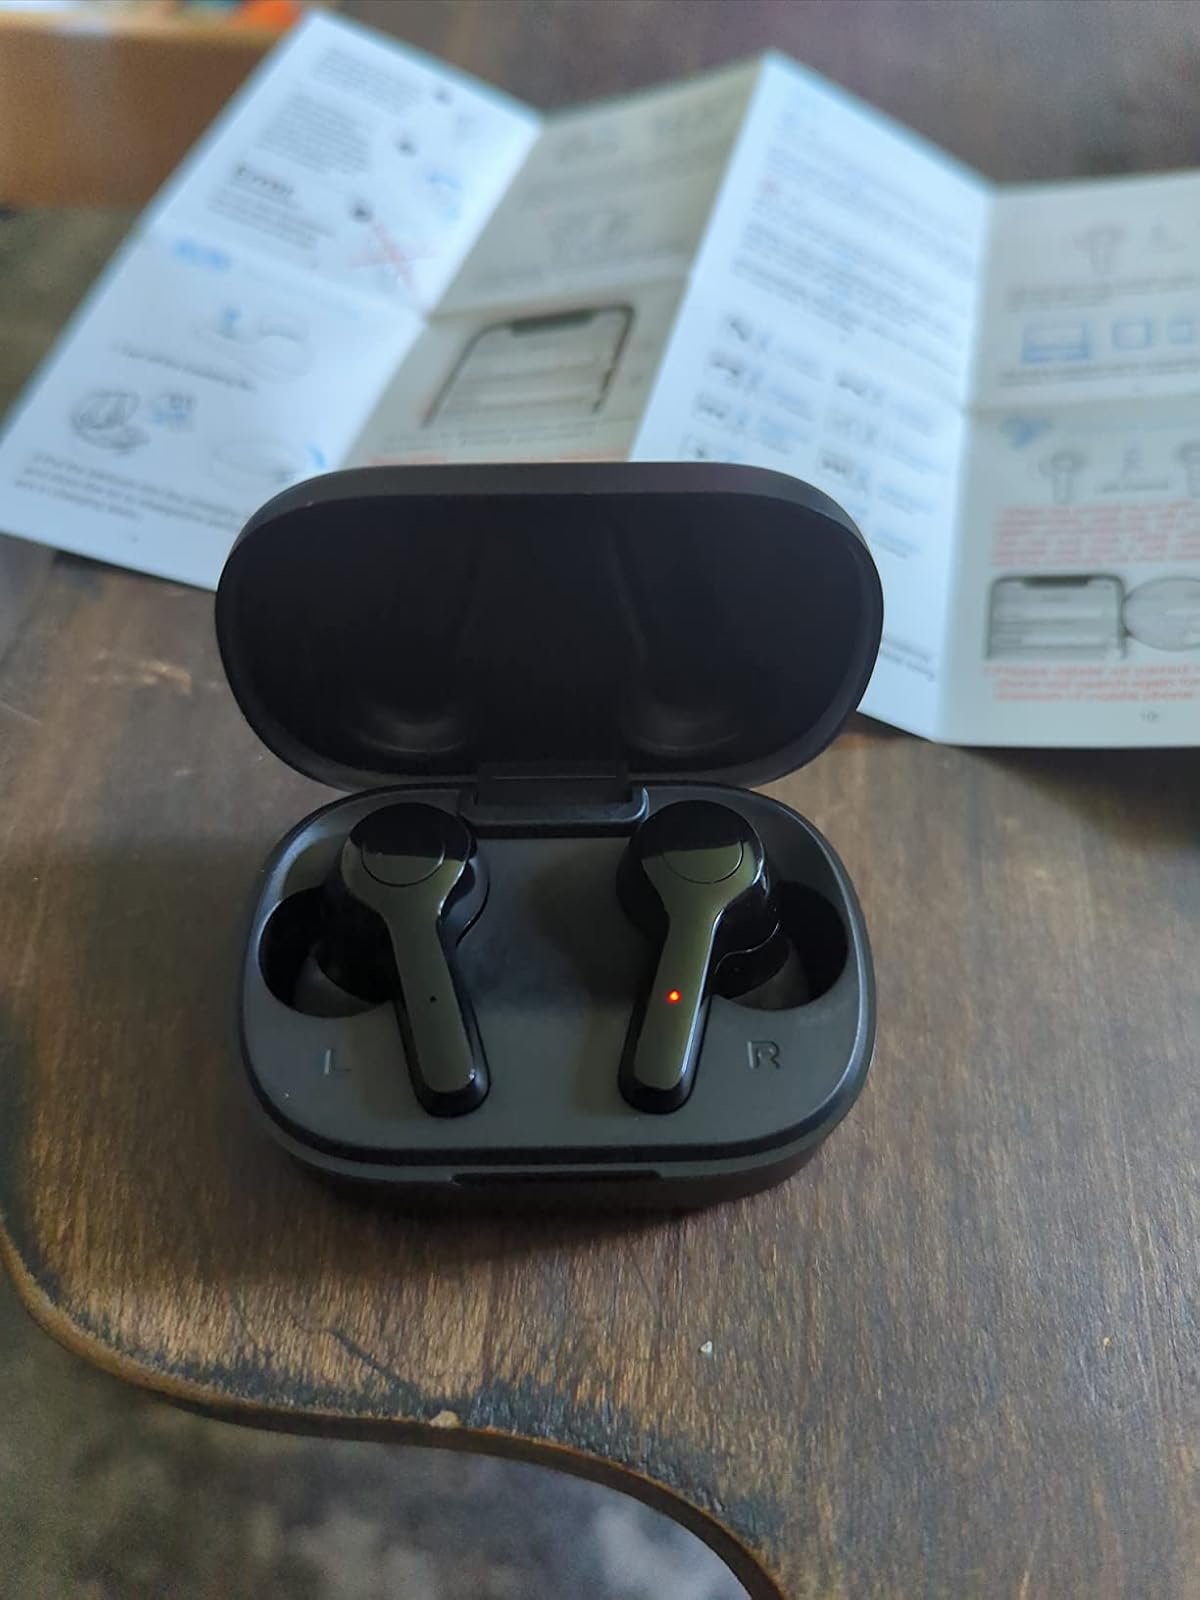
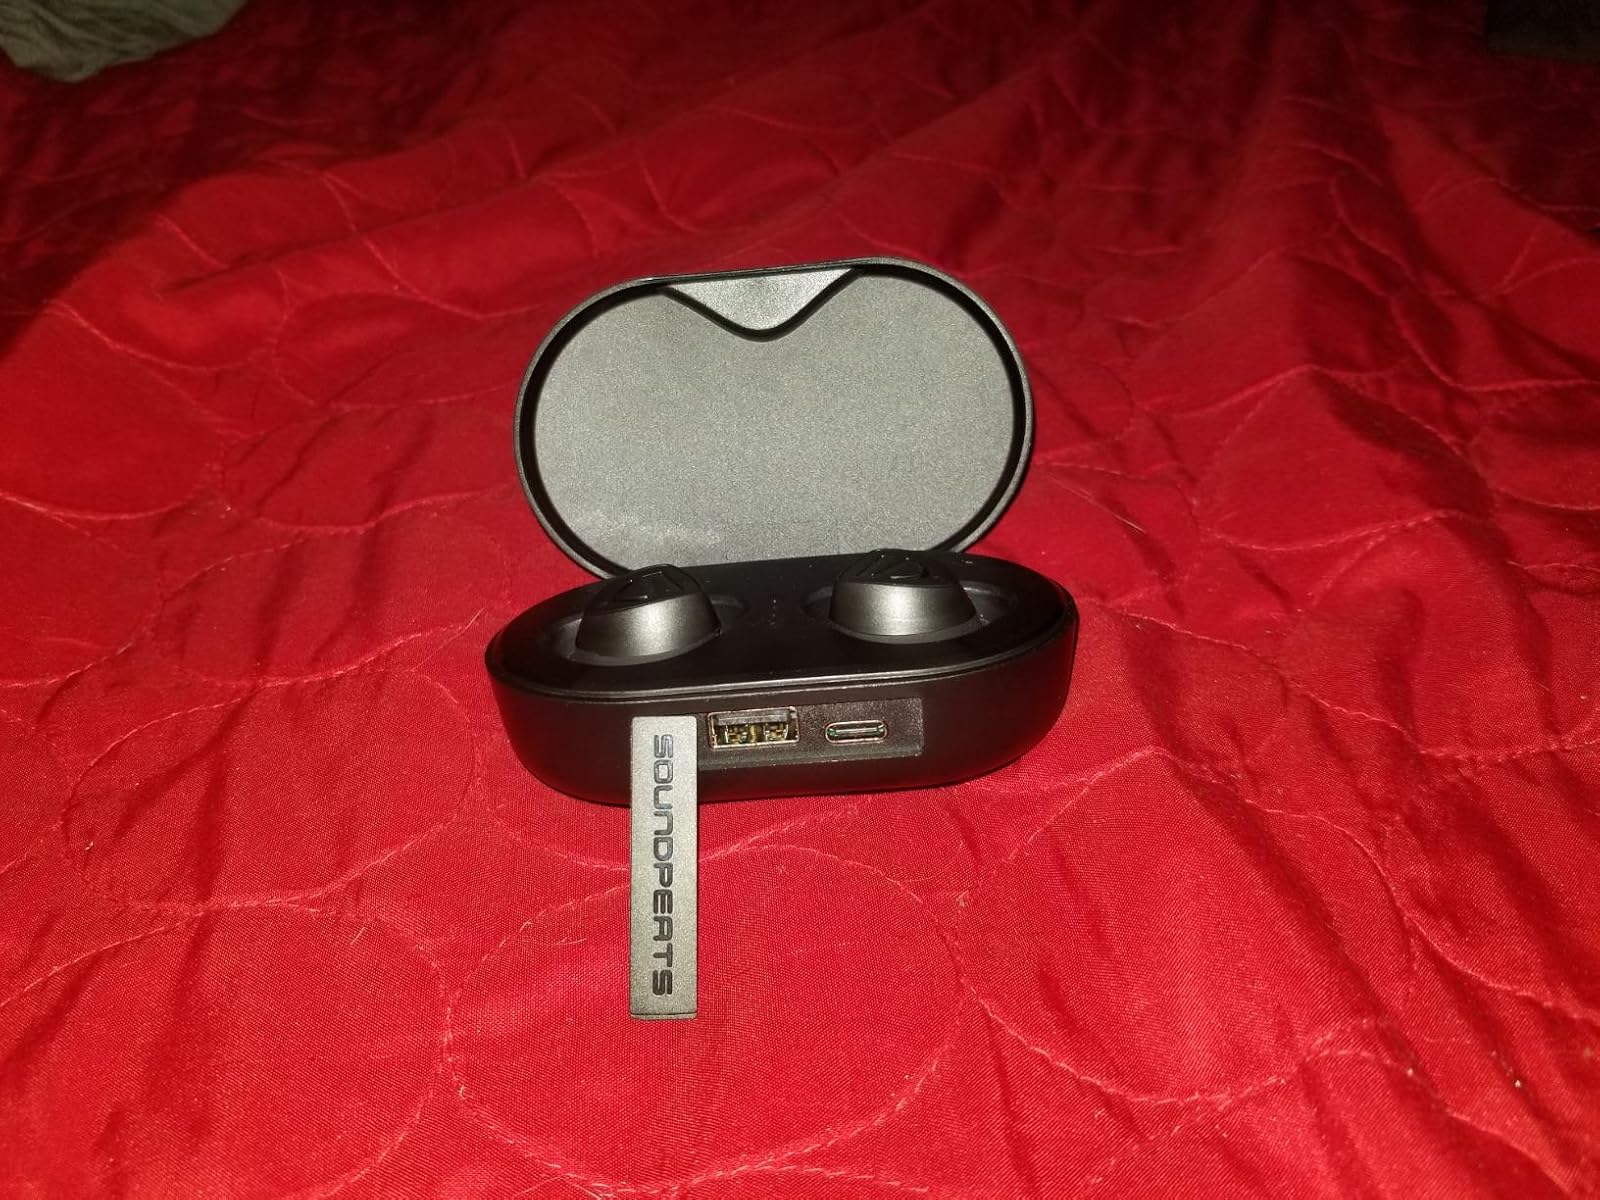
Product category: earbuds
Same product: no